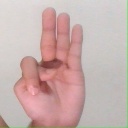
अक्षर: भ